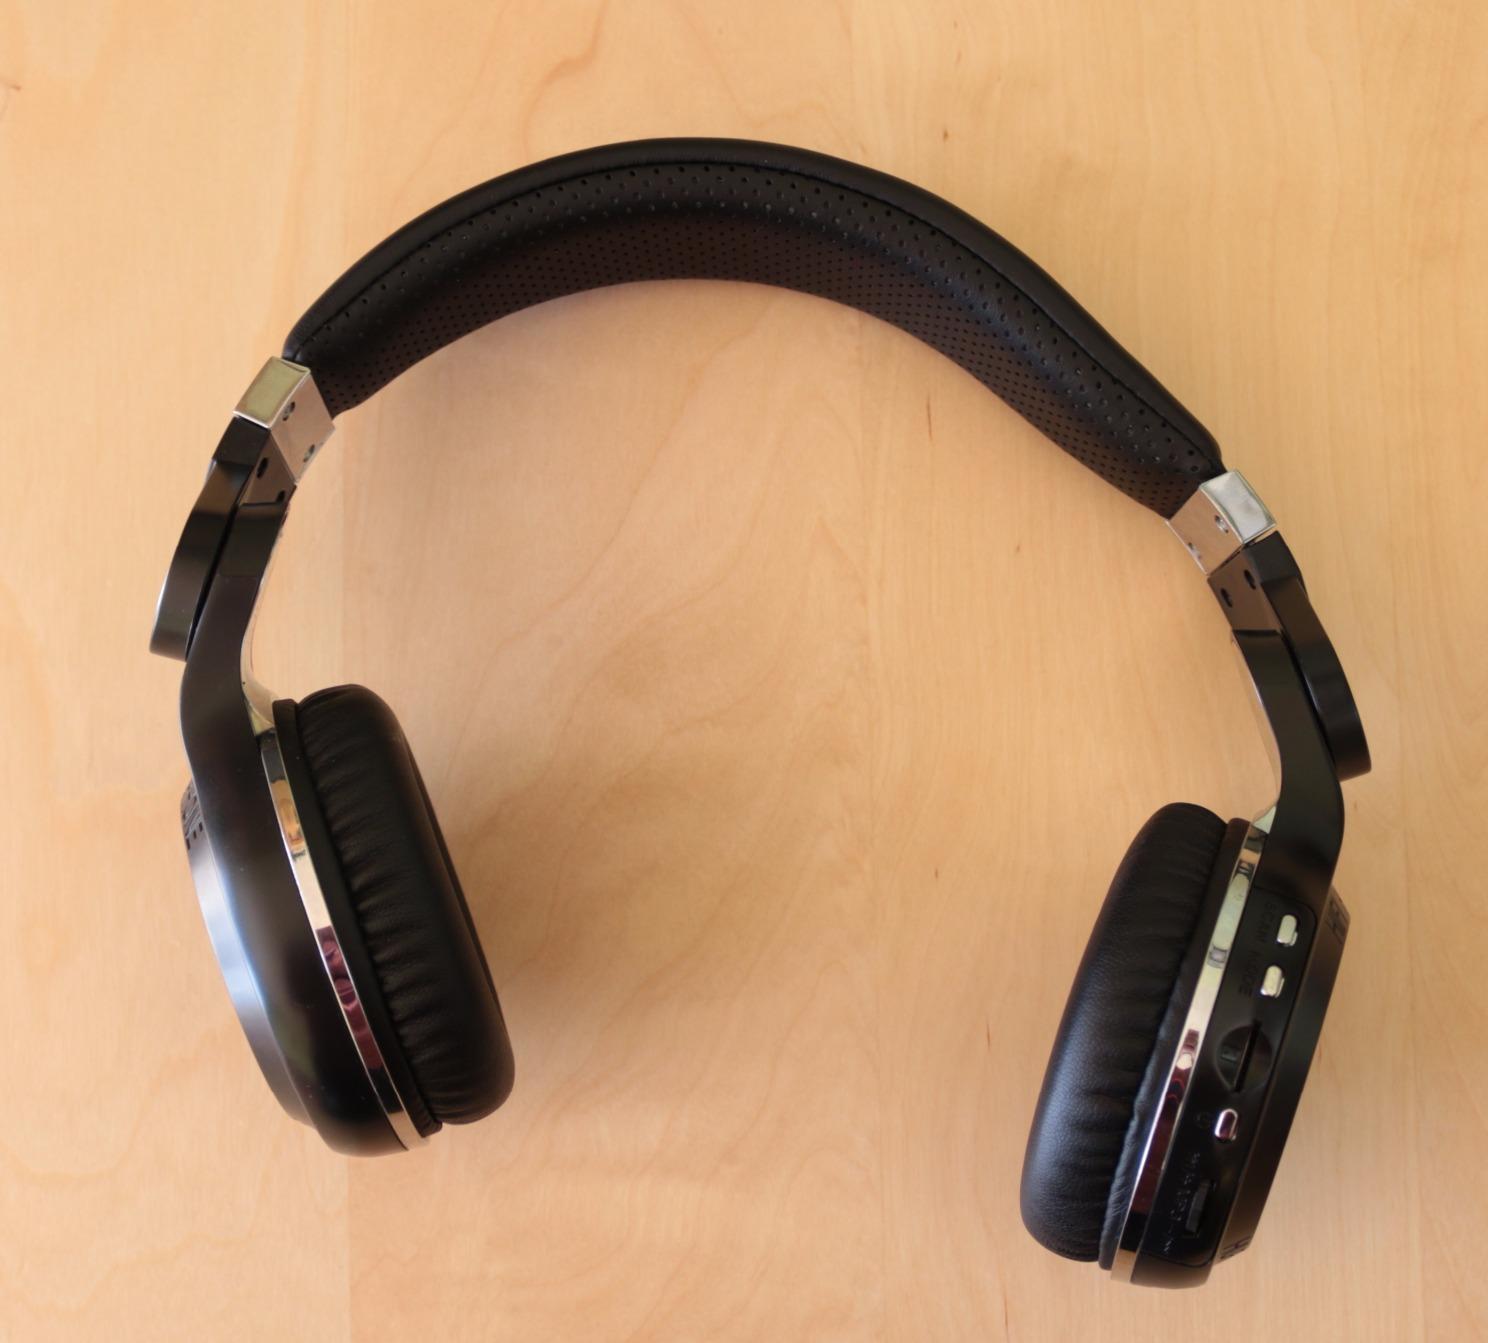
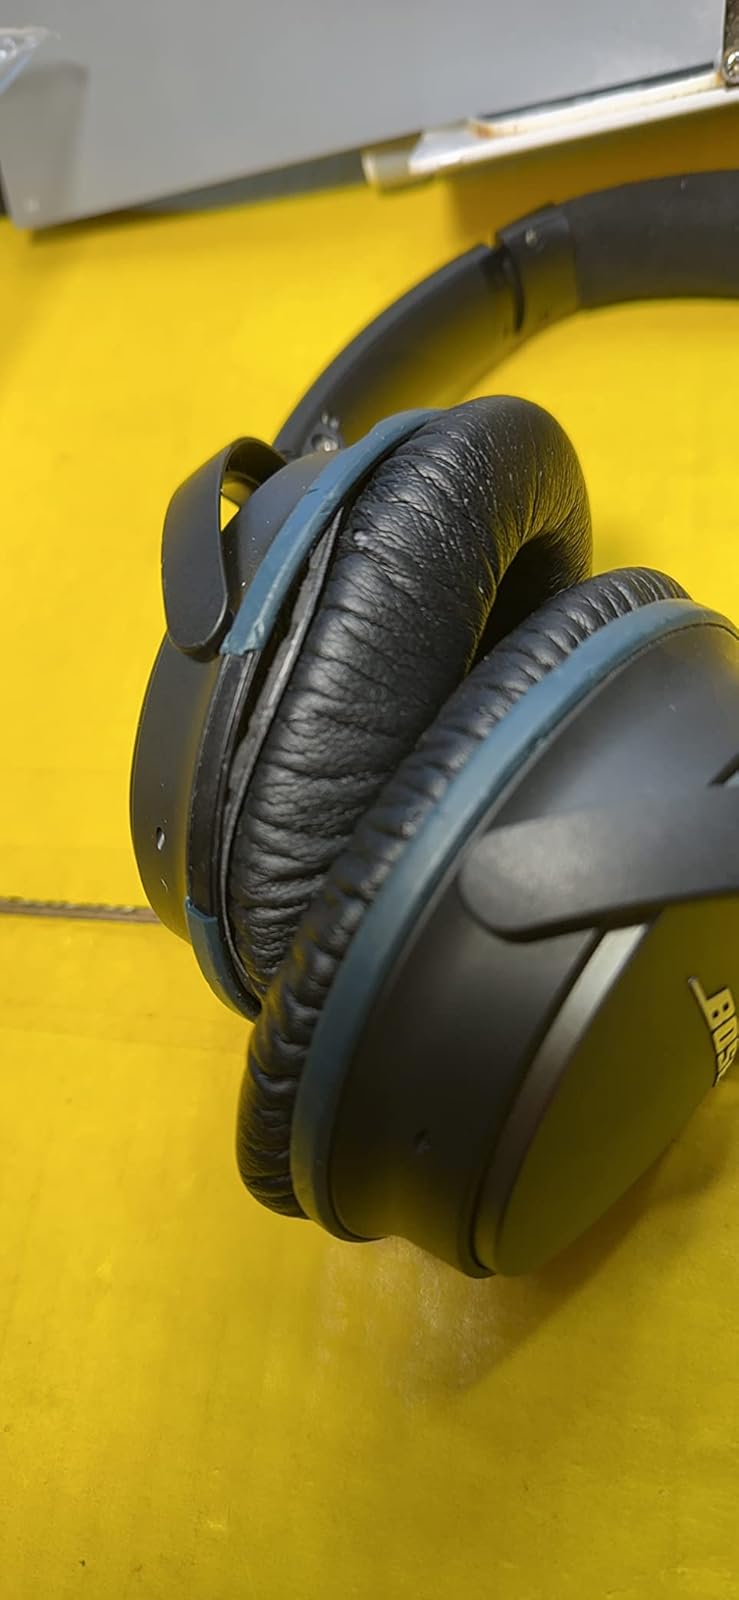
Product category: headphones
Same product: no